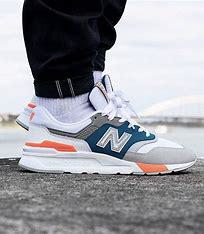
Brand: New
Model: Balance New Balance 997H